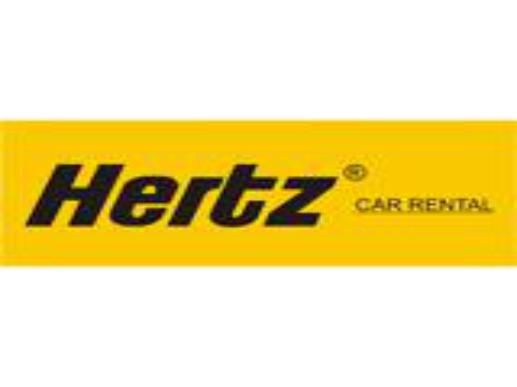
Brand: hertz
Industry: Electronic